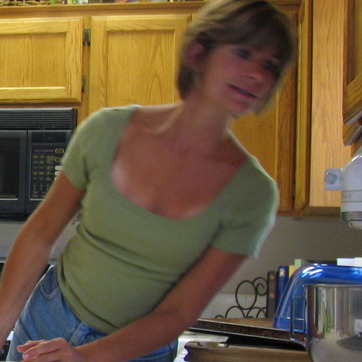
Material: skin